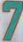
Number: 7